Kingdom of Galicia and Lodomeria

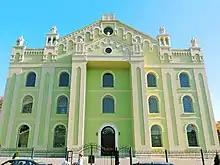
Until 1918, Choral Synagogue of Drohobych had been the central synagogue of Galicia and Lodomeria

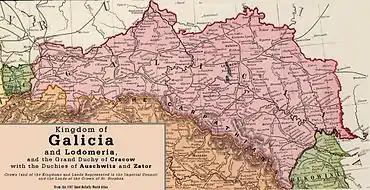
Rail lines of Galicia before 1897

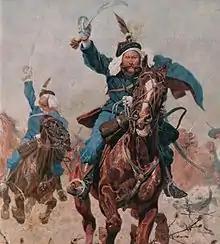
The 13th Galicia Lancer Regiment at the Battle of Custoza

No country of the Austrian monarchy had such a varied ethnic mix as Galicia: Poles, Ruthenians, Germans (Galician Germans), Armenians, Jews, Hungarians, Romani people, Lipowaner, etc. The Poles were mainly in the west, with the Ruthenians (Ukrainians) predominant in the eastern region (Ruthenia).